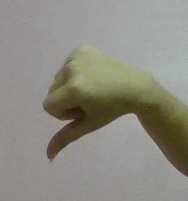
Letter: waw